Sea snake

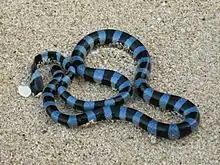
Blue-lipped sea krait, "Laticauda laticaudata"

Like other land animals that have adapted to life in a marine environment, sea snakes ingest considerably more salt than their terrestrial relatives through their diets, when seawater is inadvertently swallowed. Because of this, a more effective means of regulating the salt concentration of their blood is required. In sea snakes, the posterior sublingual glands, located under and around the tongue sheath, allow them to expel salt with their tongue action.